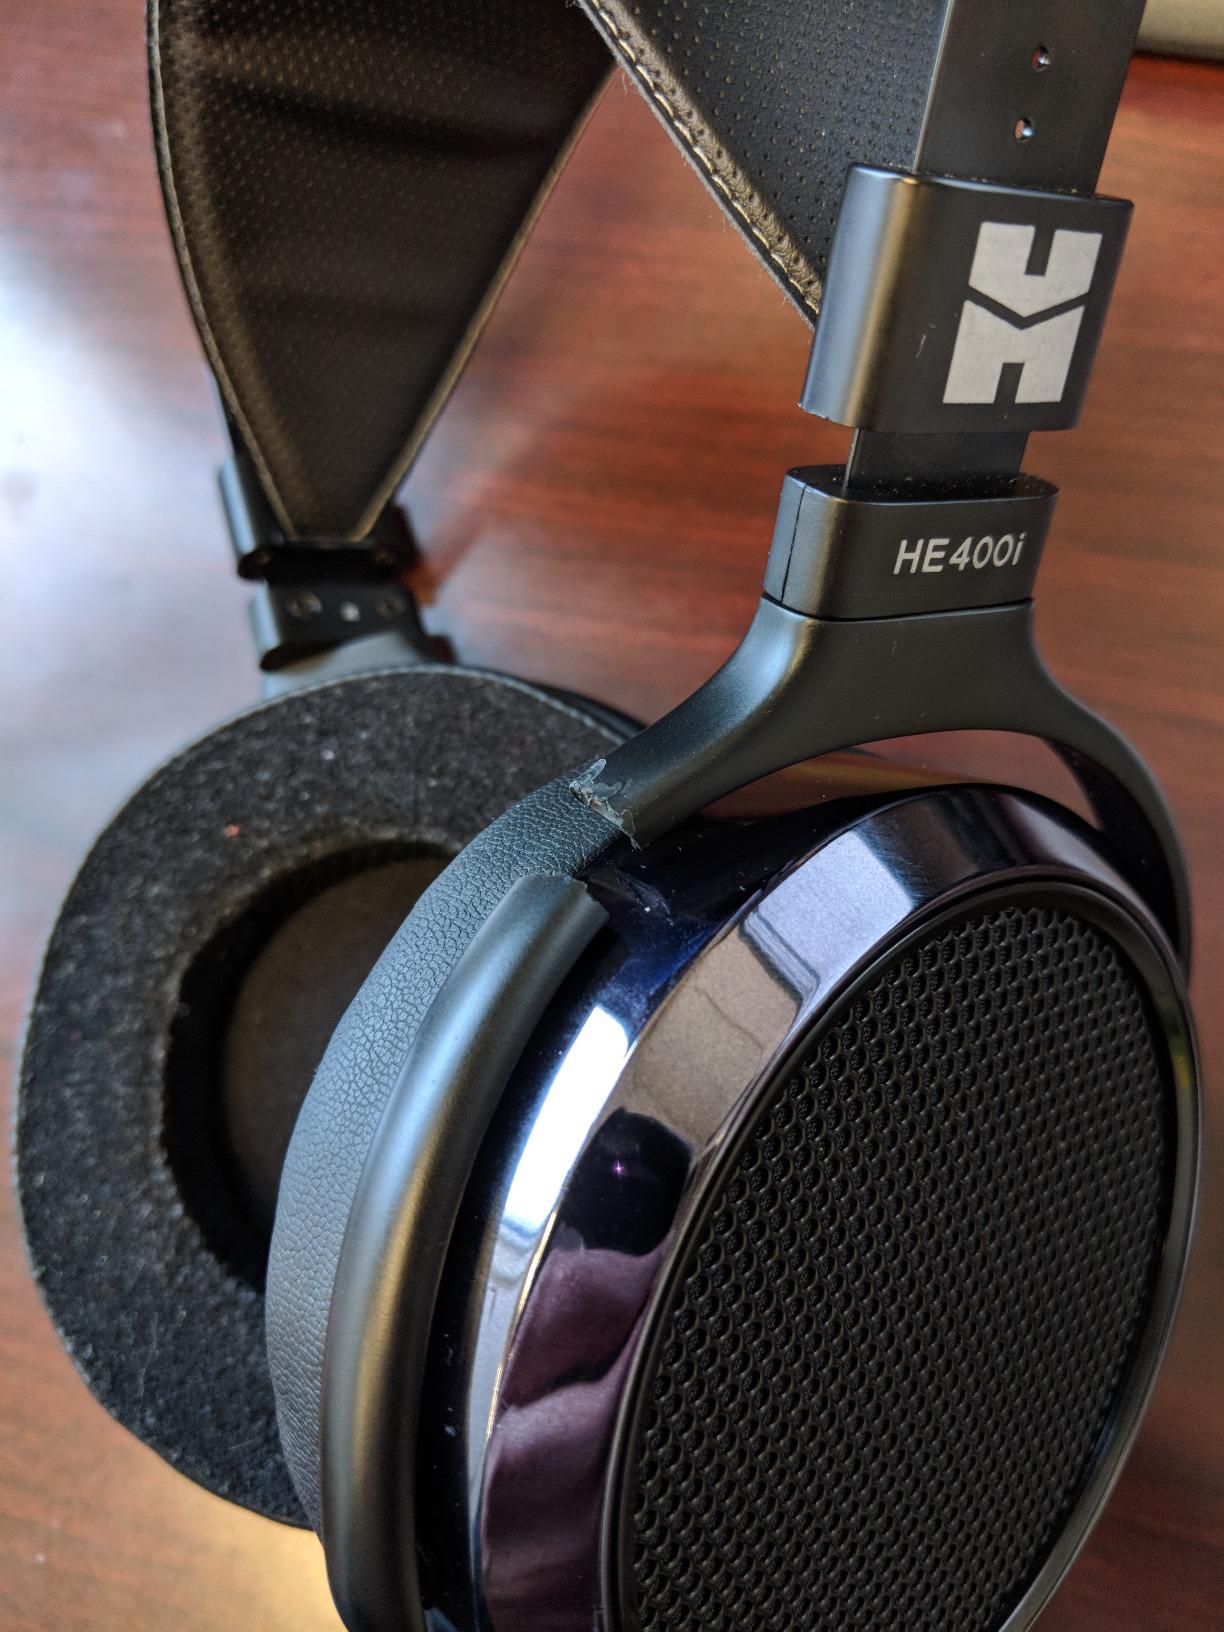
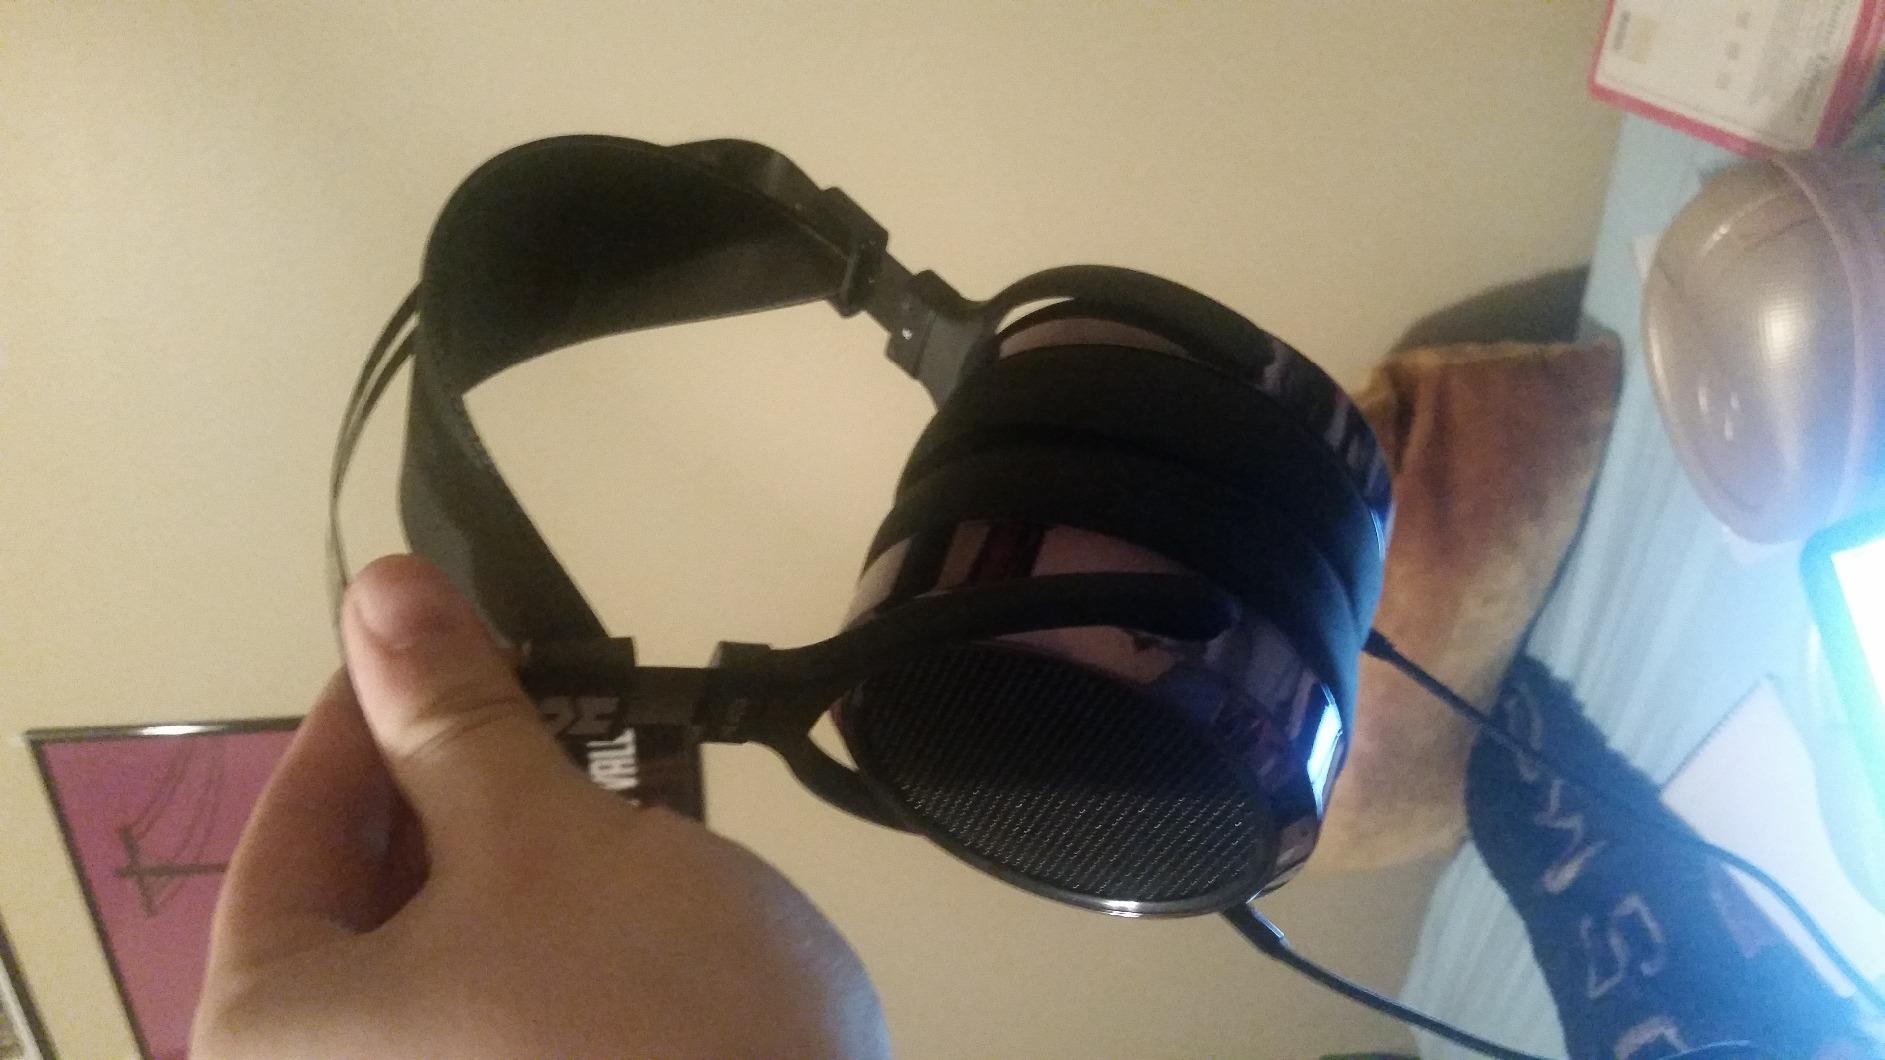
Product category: headphones
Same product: yes